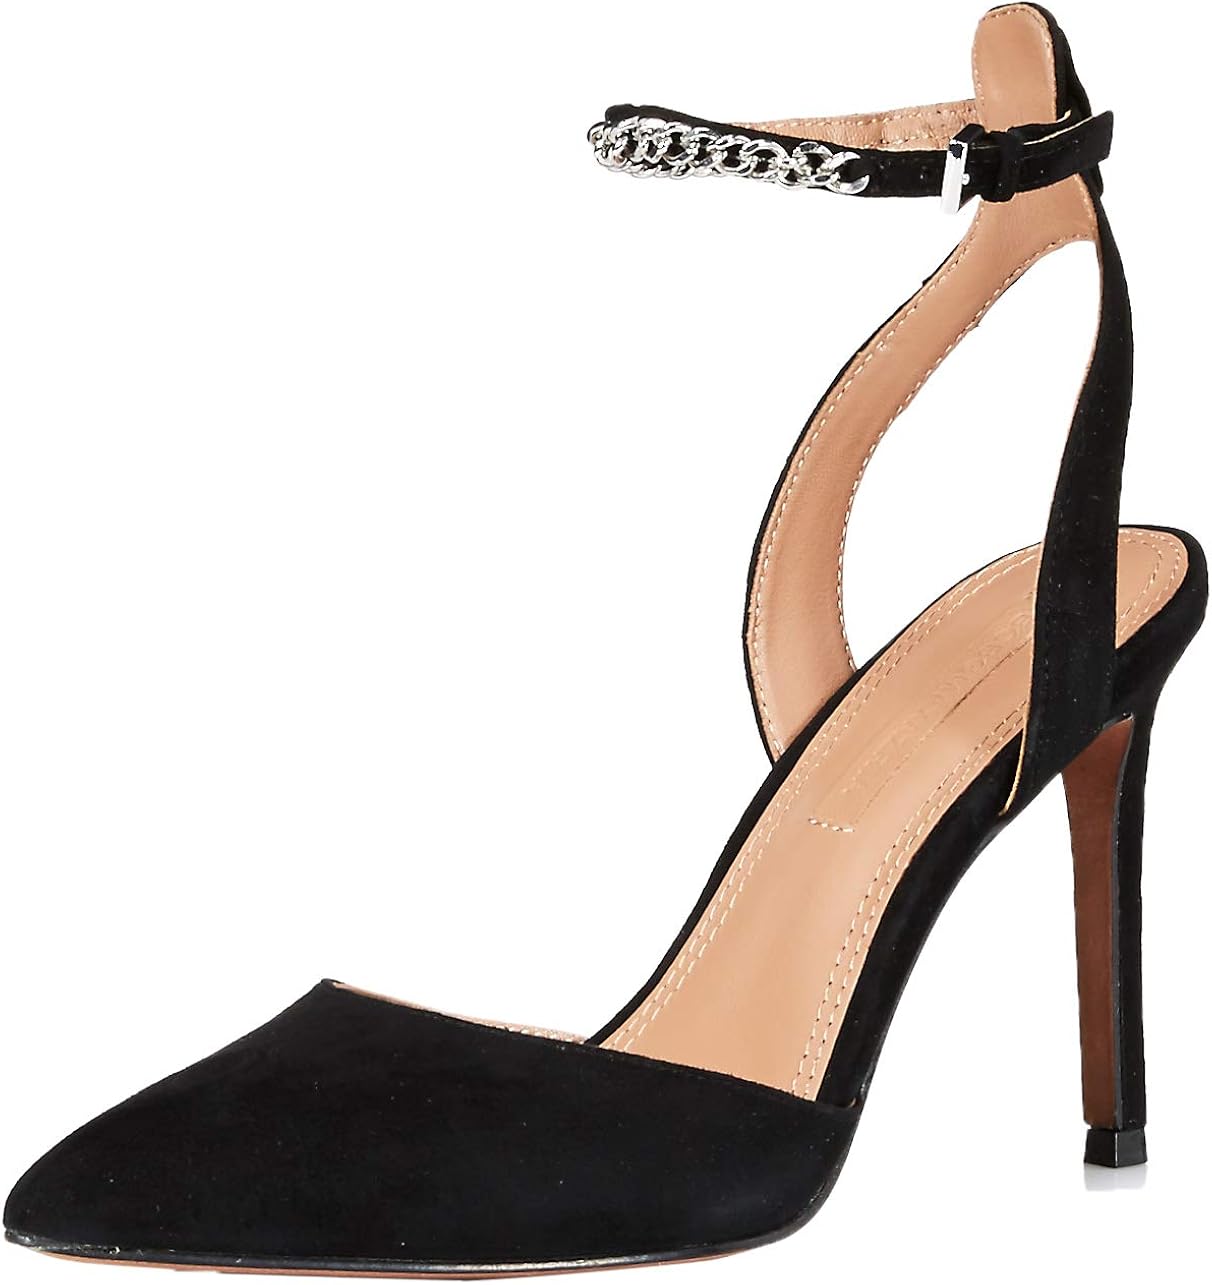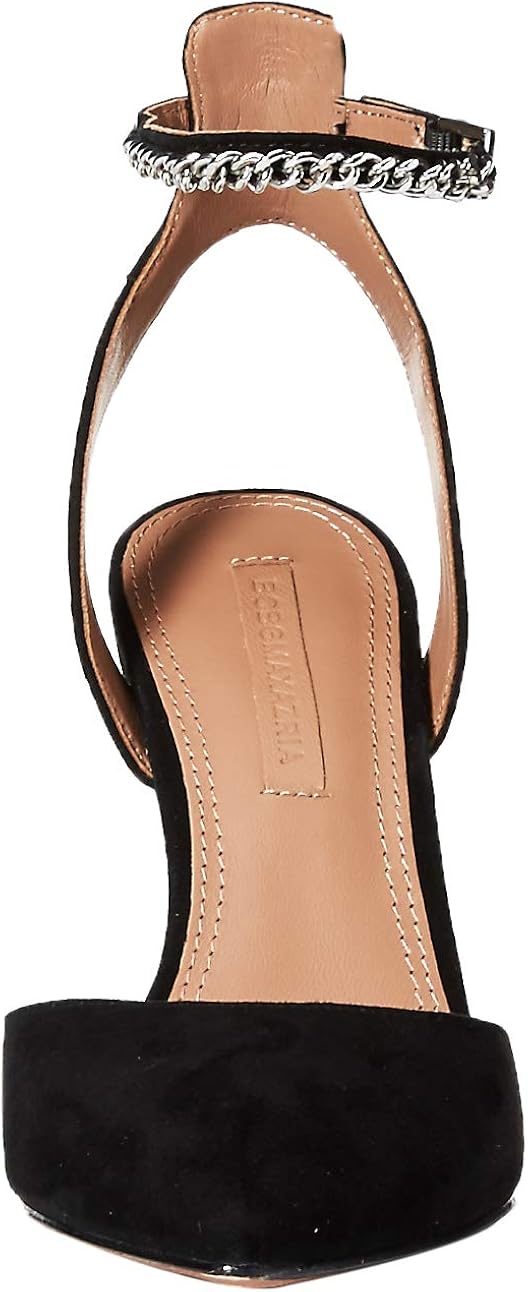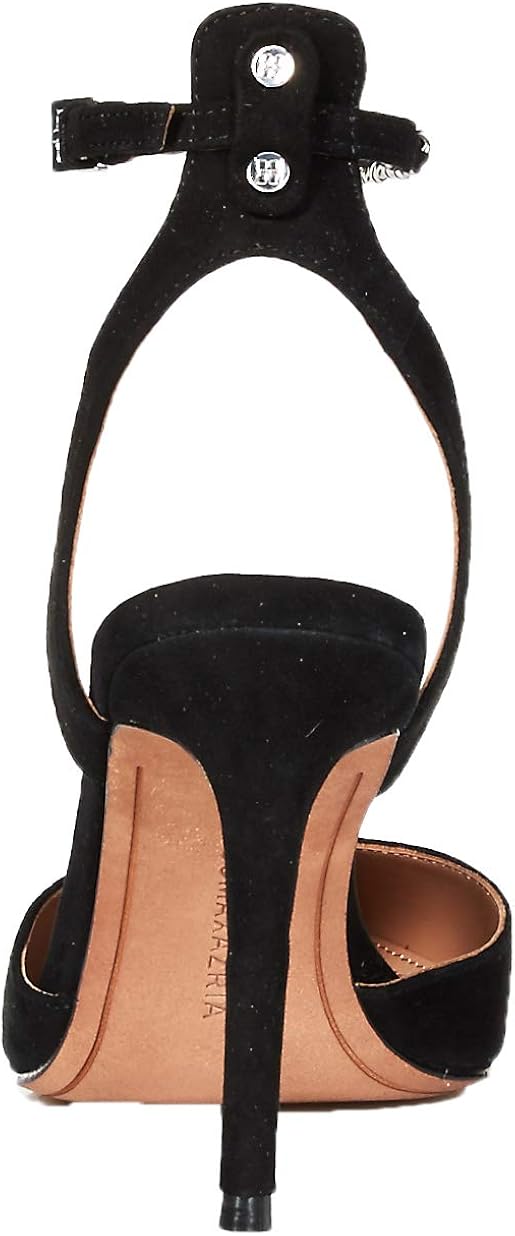
BCBGMAXAZRIA Women's Cairo Pump
Category: AMAZON FASHION
Ankle-strap shoe embellished with a sleek stiletto heel and glossy chain accent.
Features: Imported | Leather sole | Shaft measures approximately not_applicable from arch | BCBGMAXAZRIA is a contemporary brand for the fashionable, trend-setting woman. We are all about inspiring effortless, spontaneous, daring style choices. Each new design seeks to be as bold, sophisticated and fresh as the woman who wears it | Style AND DESIGN: ankle-strap shoe embellished with a sleek stiletto heel and glossy chain accent | Comfort: Lightly padded insole for everyday comfort | Perfect FIT: Available in US Women's Size 5-10, 11. Runs true to size